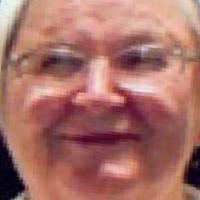
Age group: age 80 +